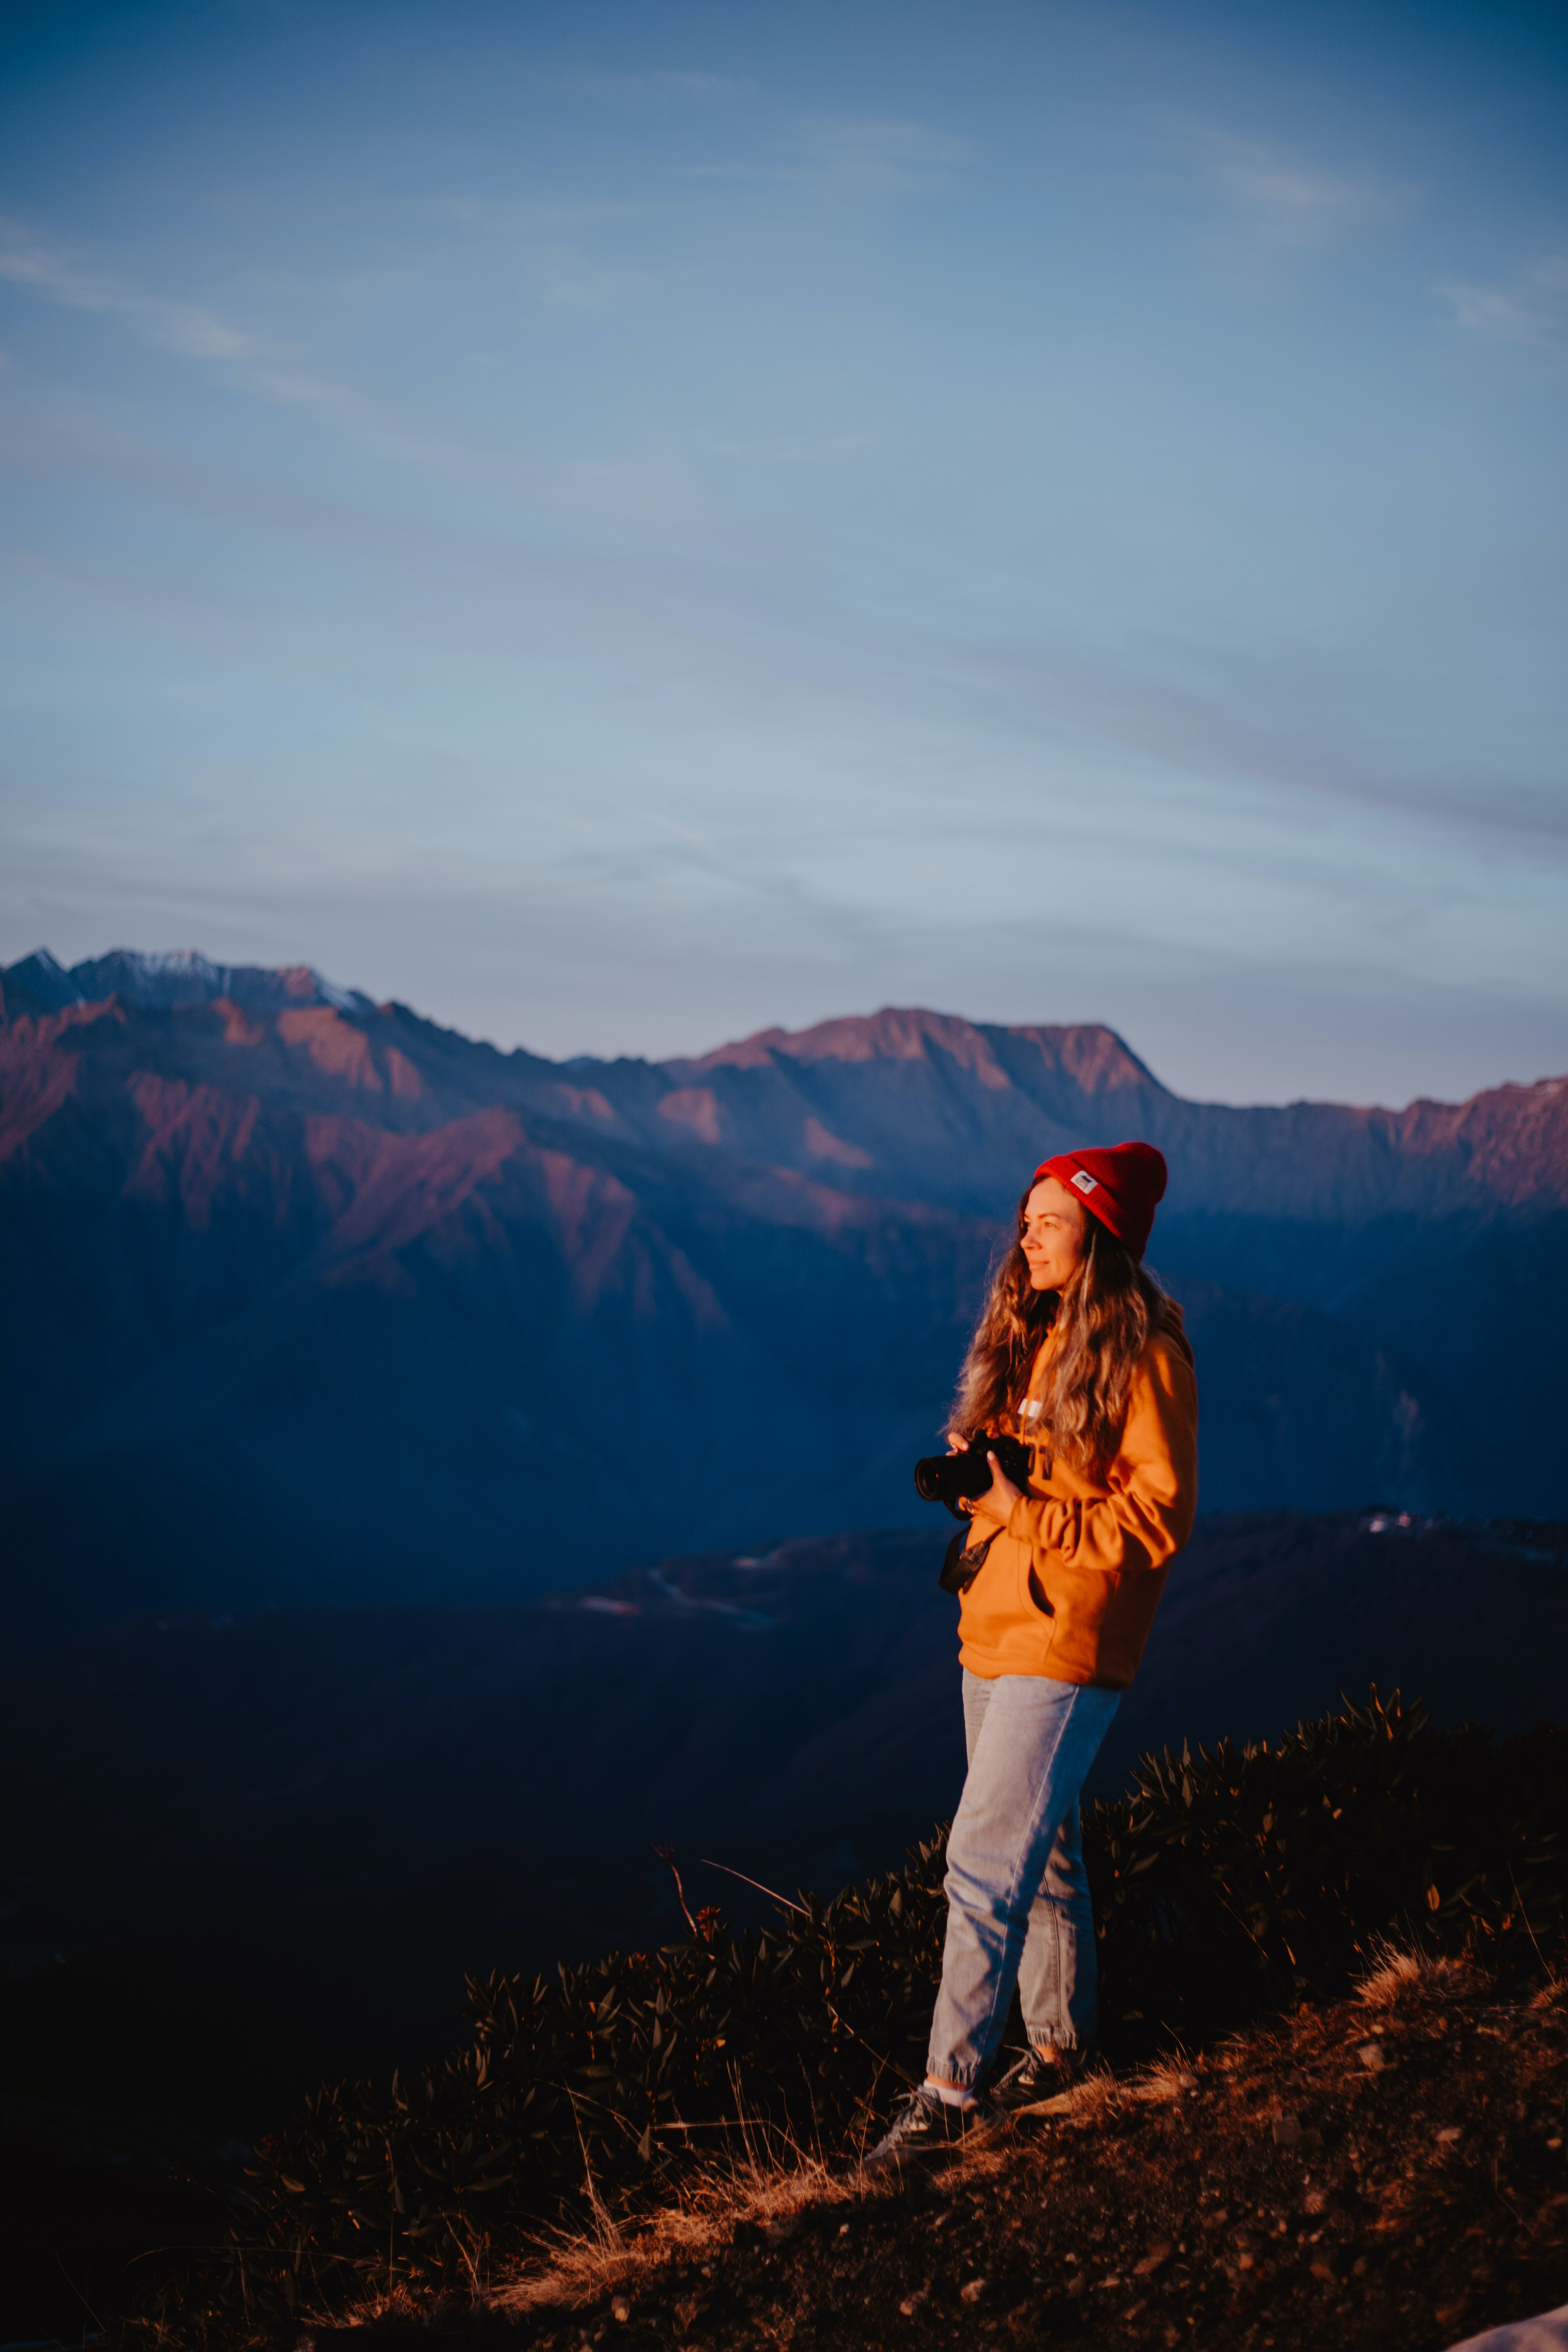
natural, cloud, sky, mountain, ecoregion, People in nature, nature, natural environment, highland, natural landscape, happy, wood, sunlight, landscape, horizon, mountainous landforms, grass, grassland, travel, tree, hill, recreation, mountain range, fun, winter, sunrise, fell, sunset, leisure, evening, rock, lake district, forest, ridge, road, adventure, walking, soil, vacation, tundra, tourism, valley, autumn, hiking, ocean, summit, steppe, sitting